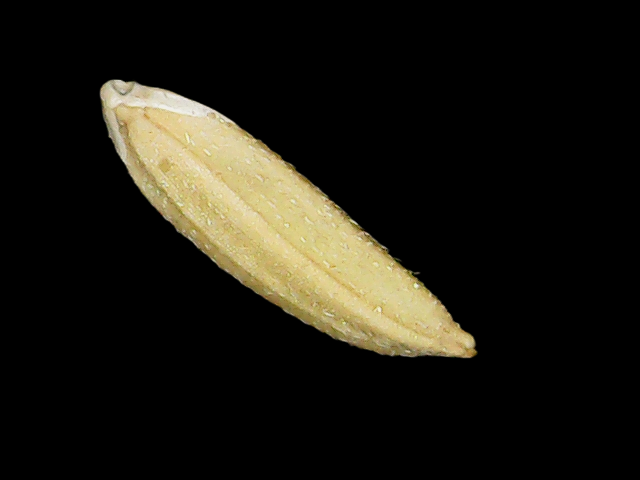
Rice variety: Binadhan16